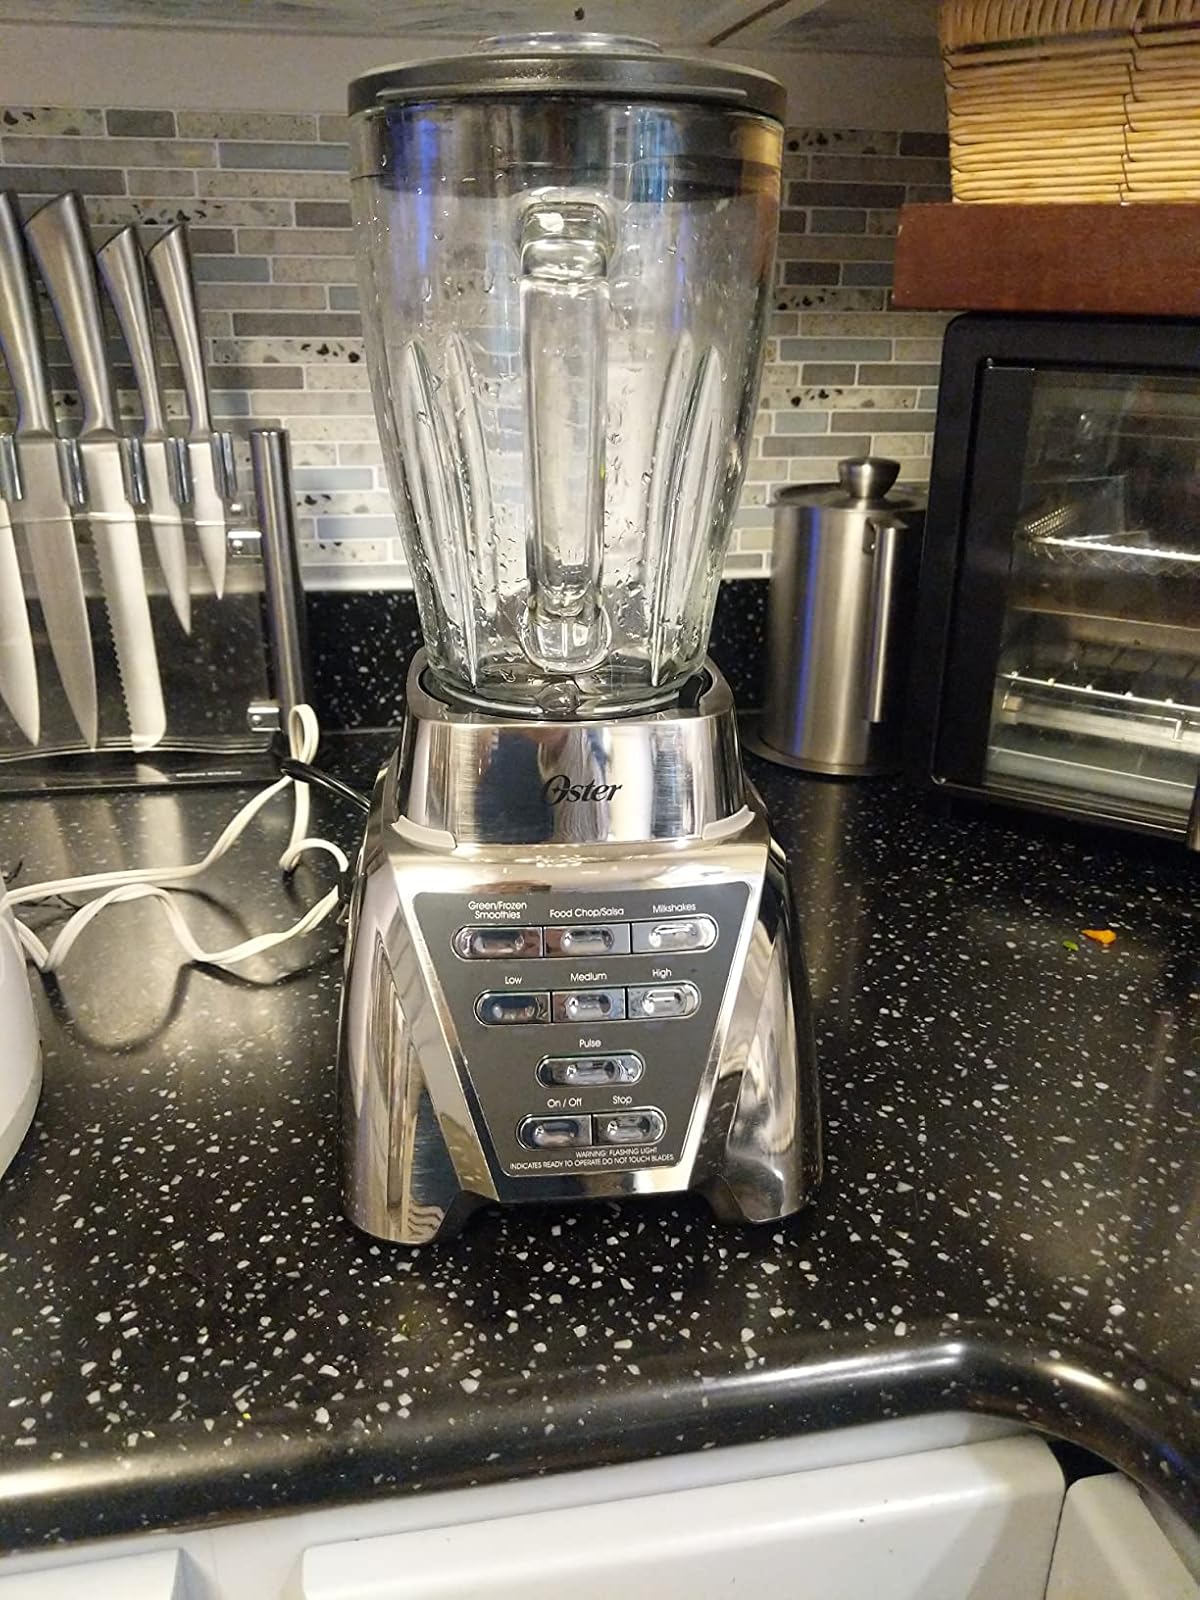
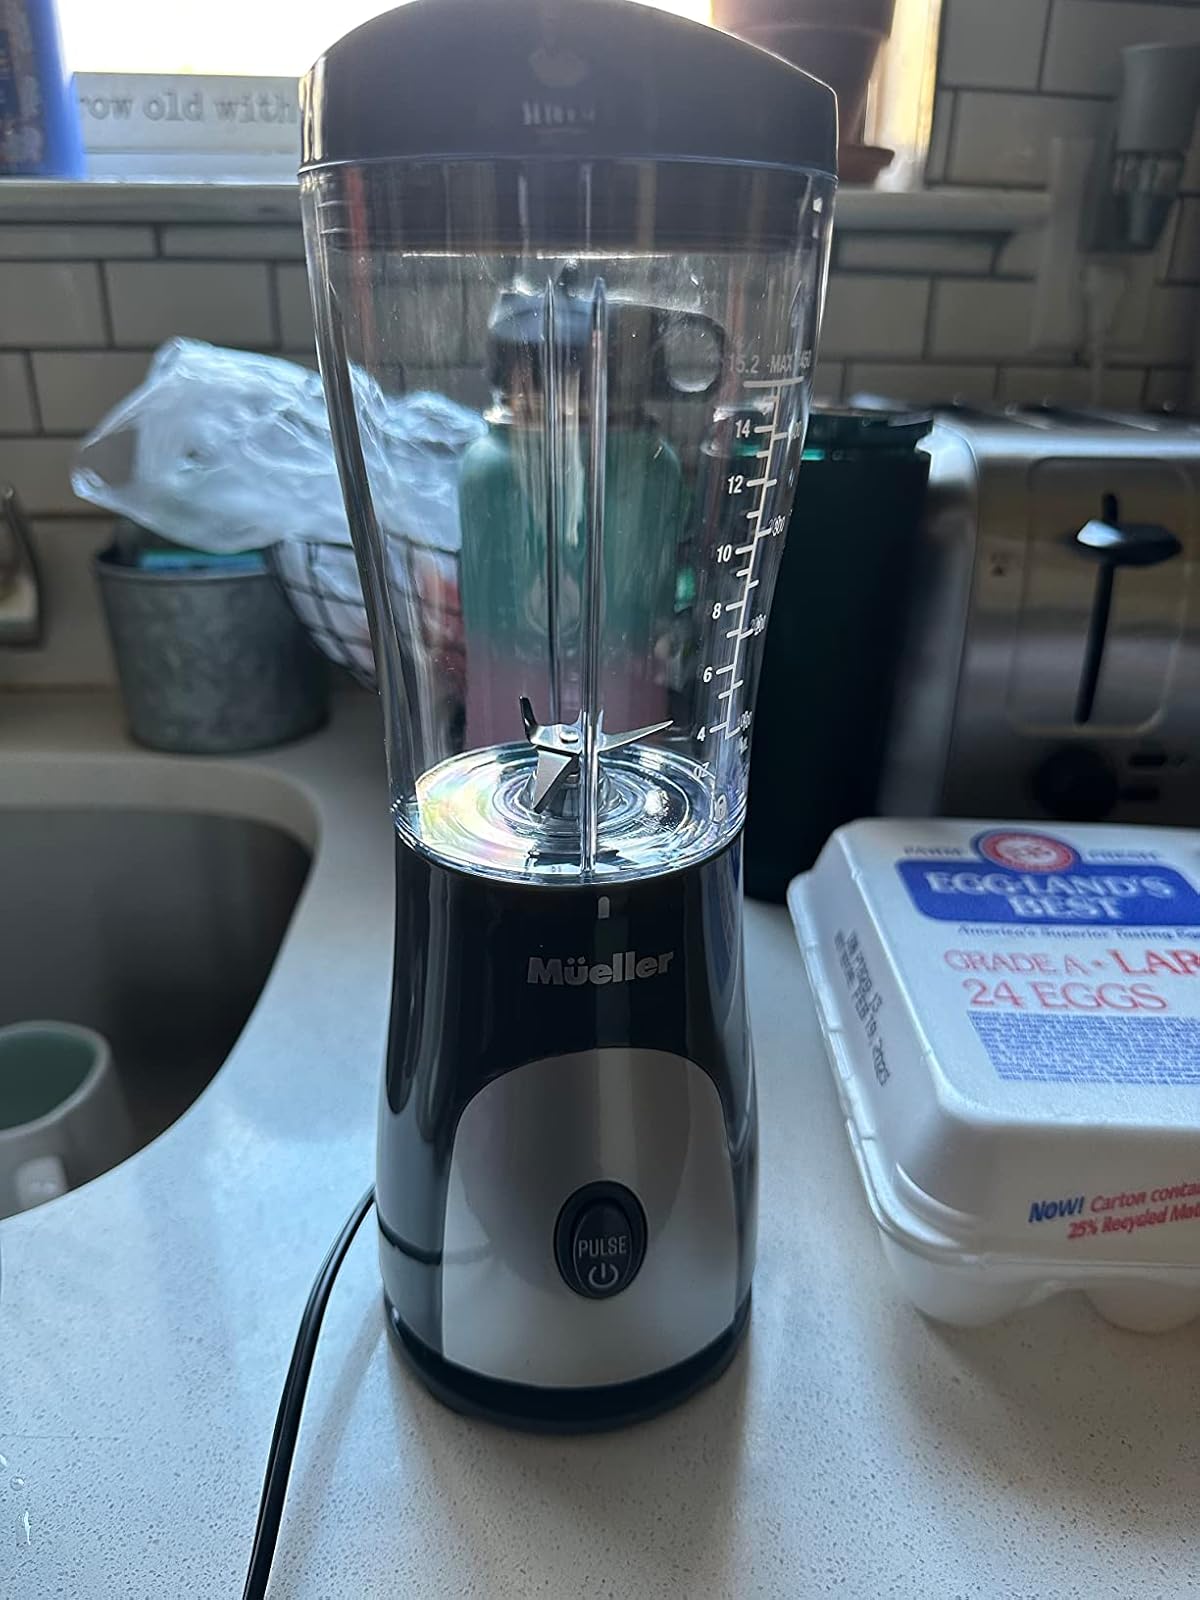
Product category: items_blender
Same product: no